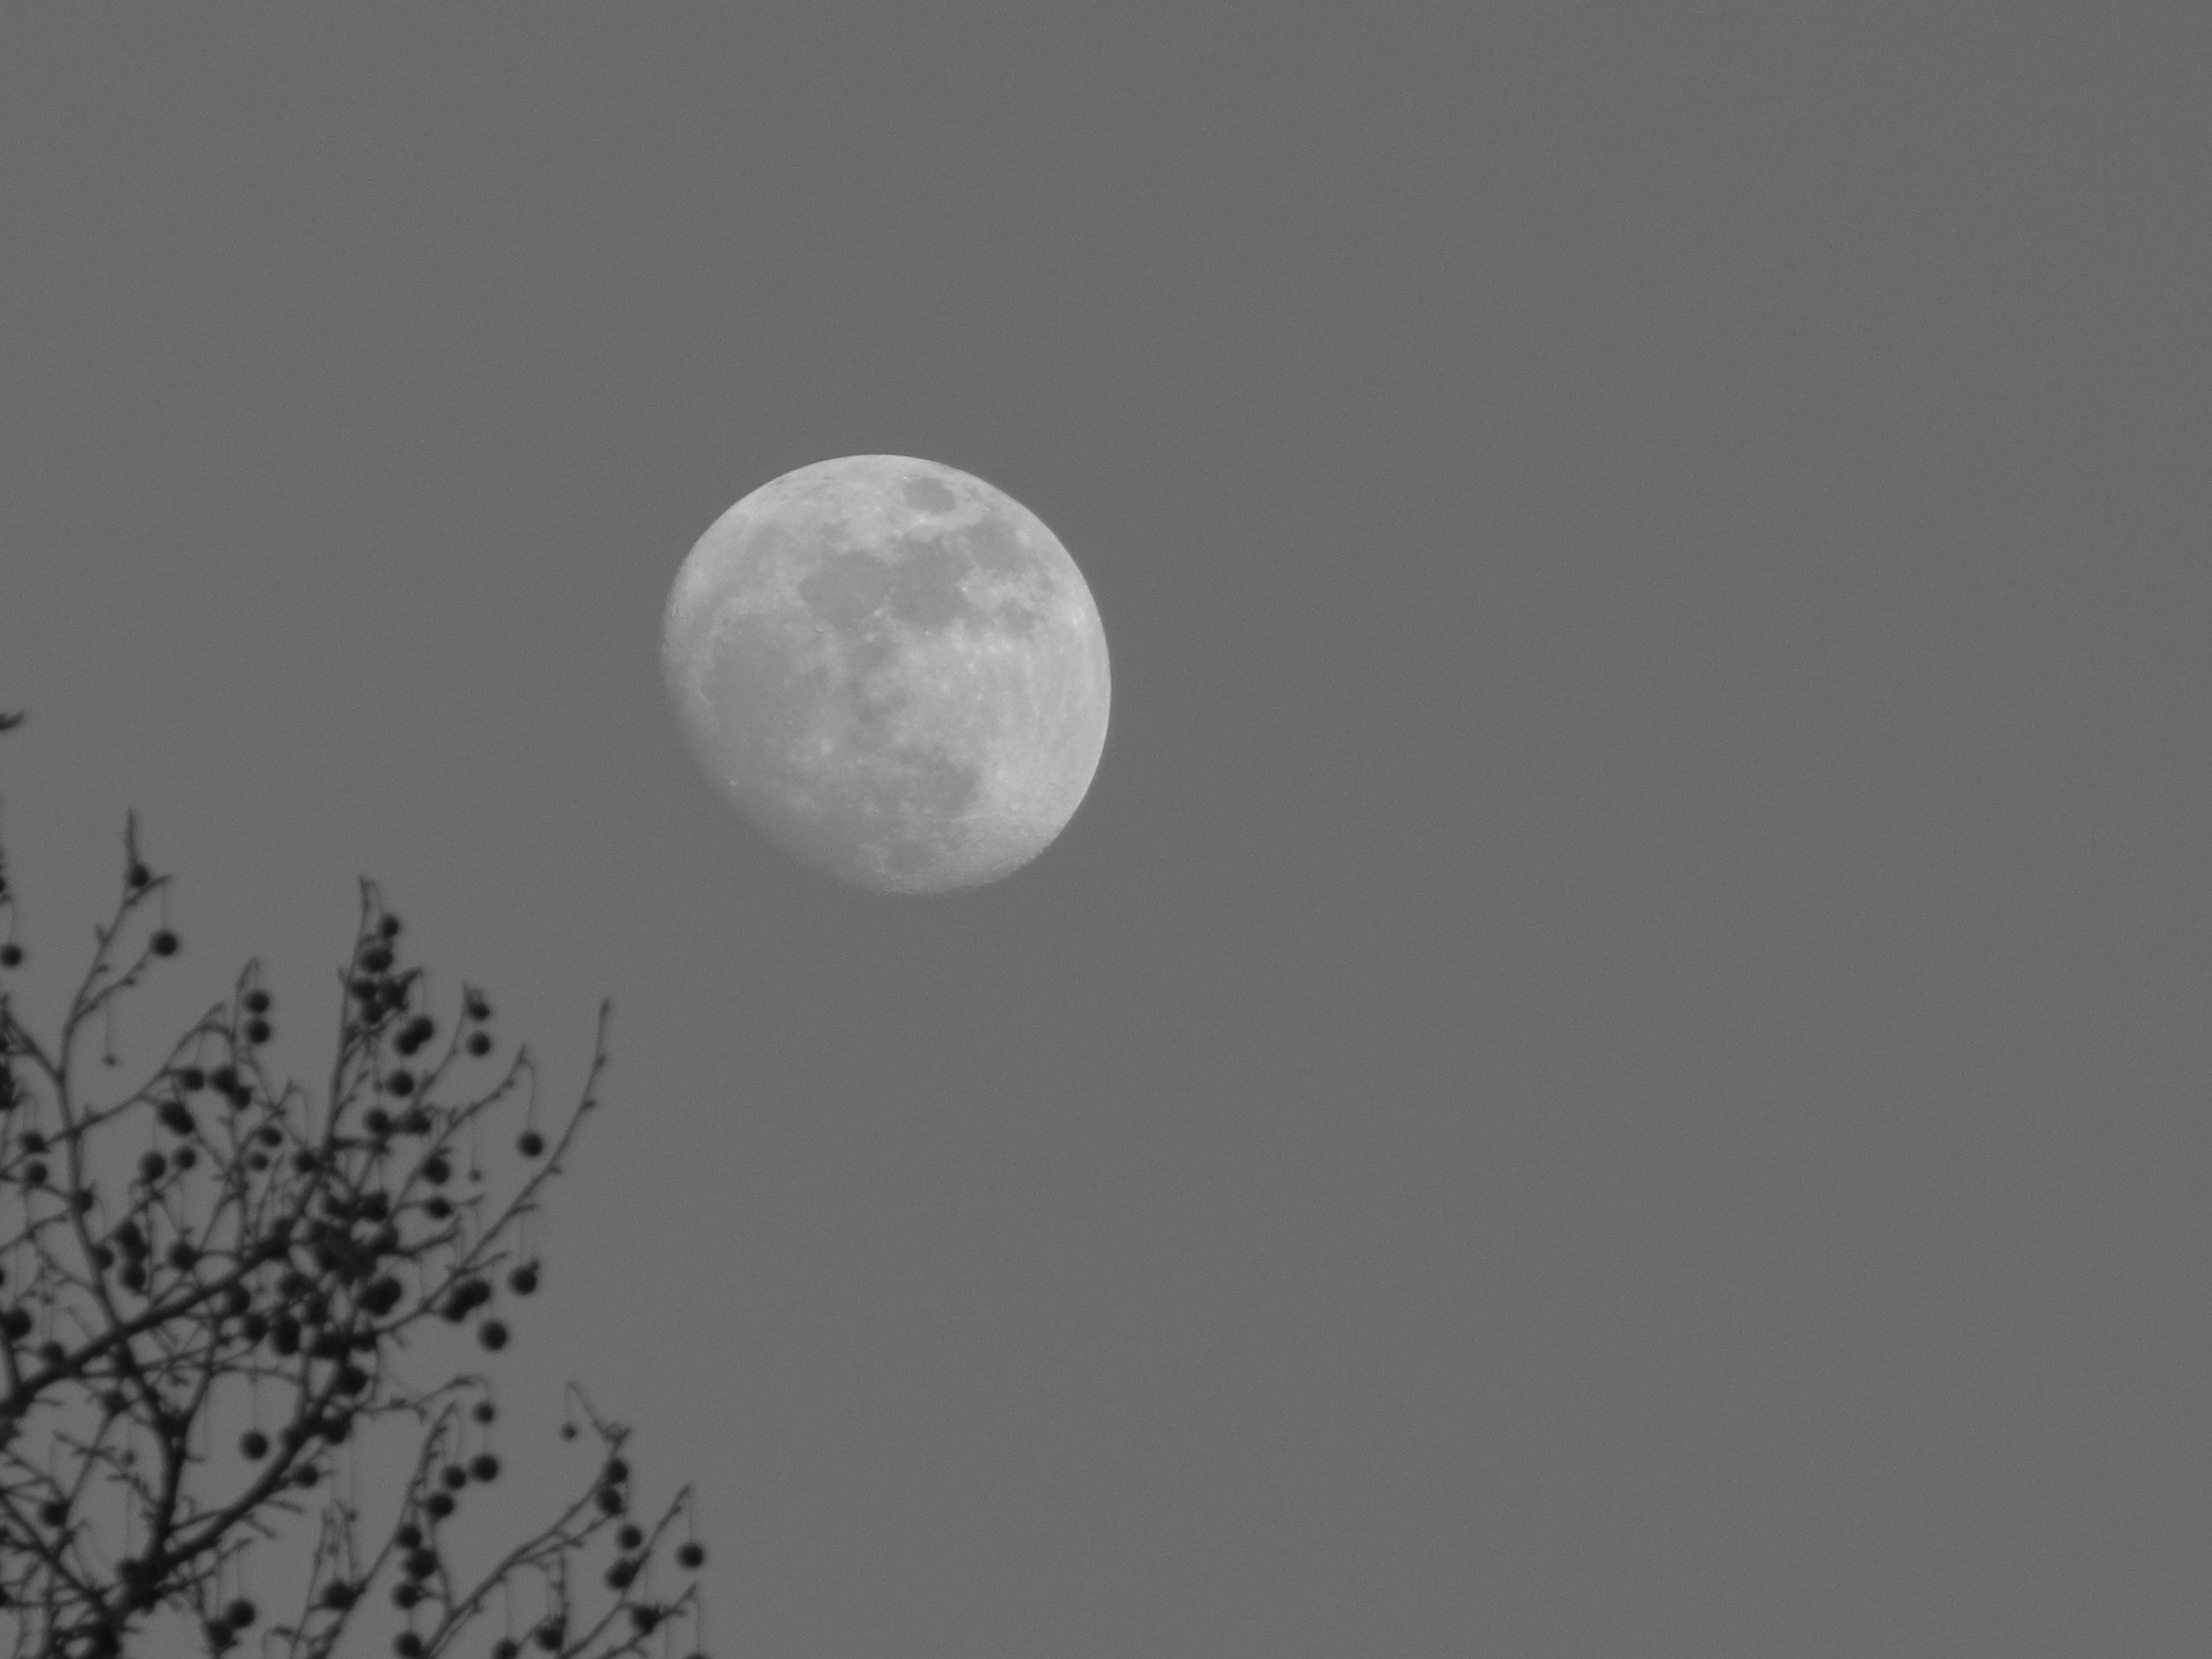
black and white, atmosphere, monochrome, moon, full moon, branches, mood, astronomical object, celestial event